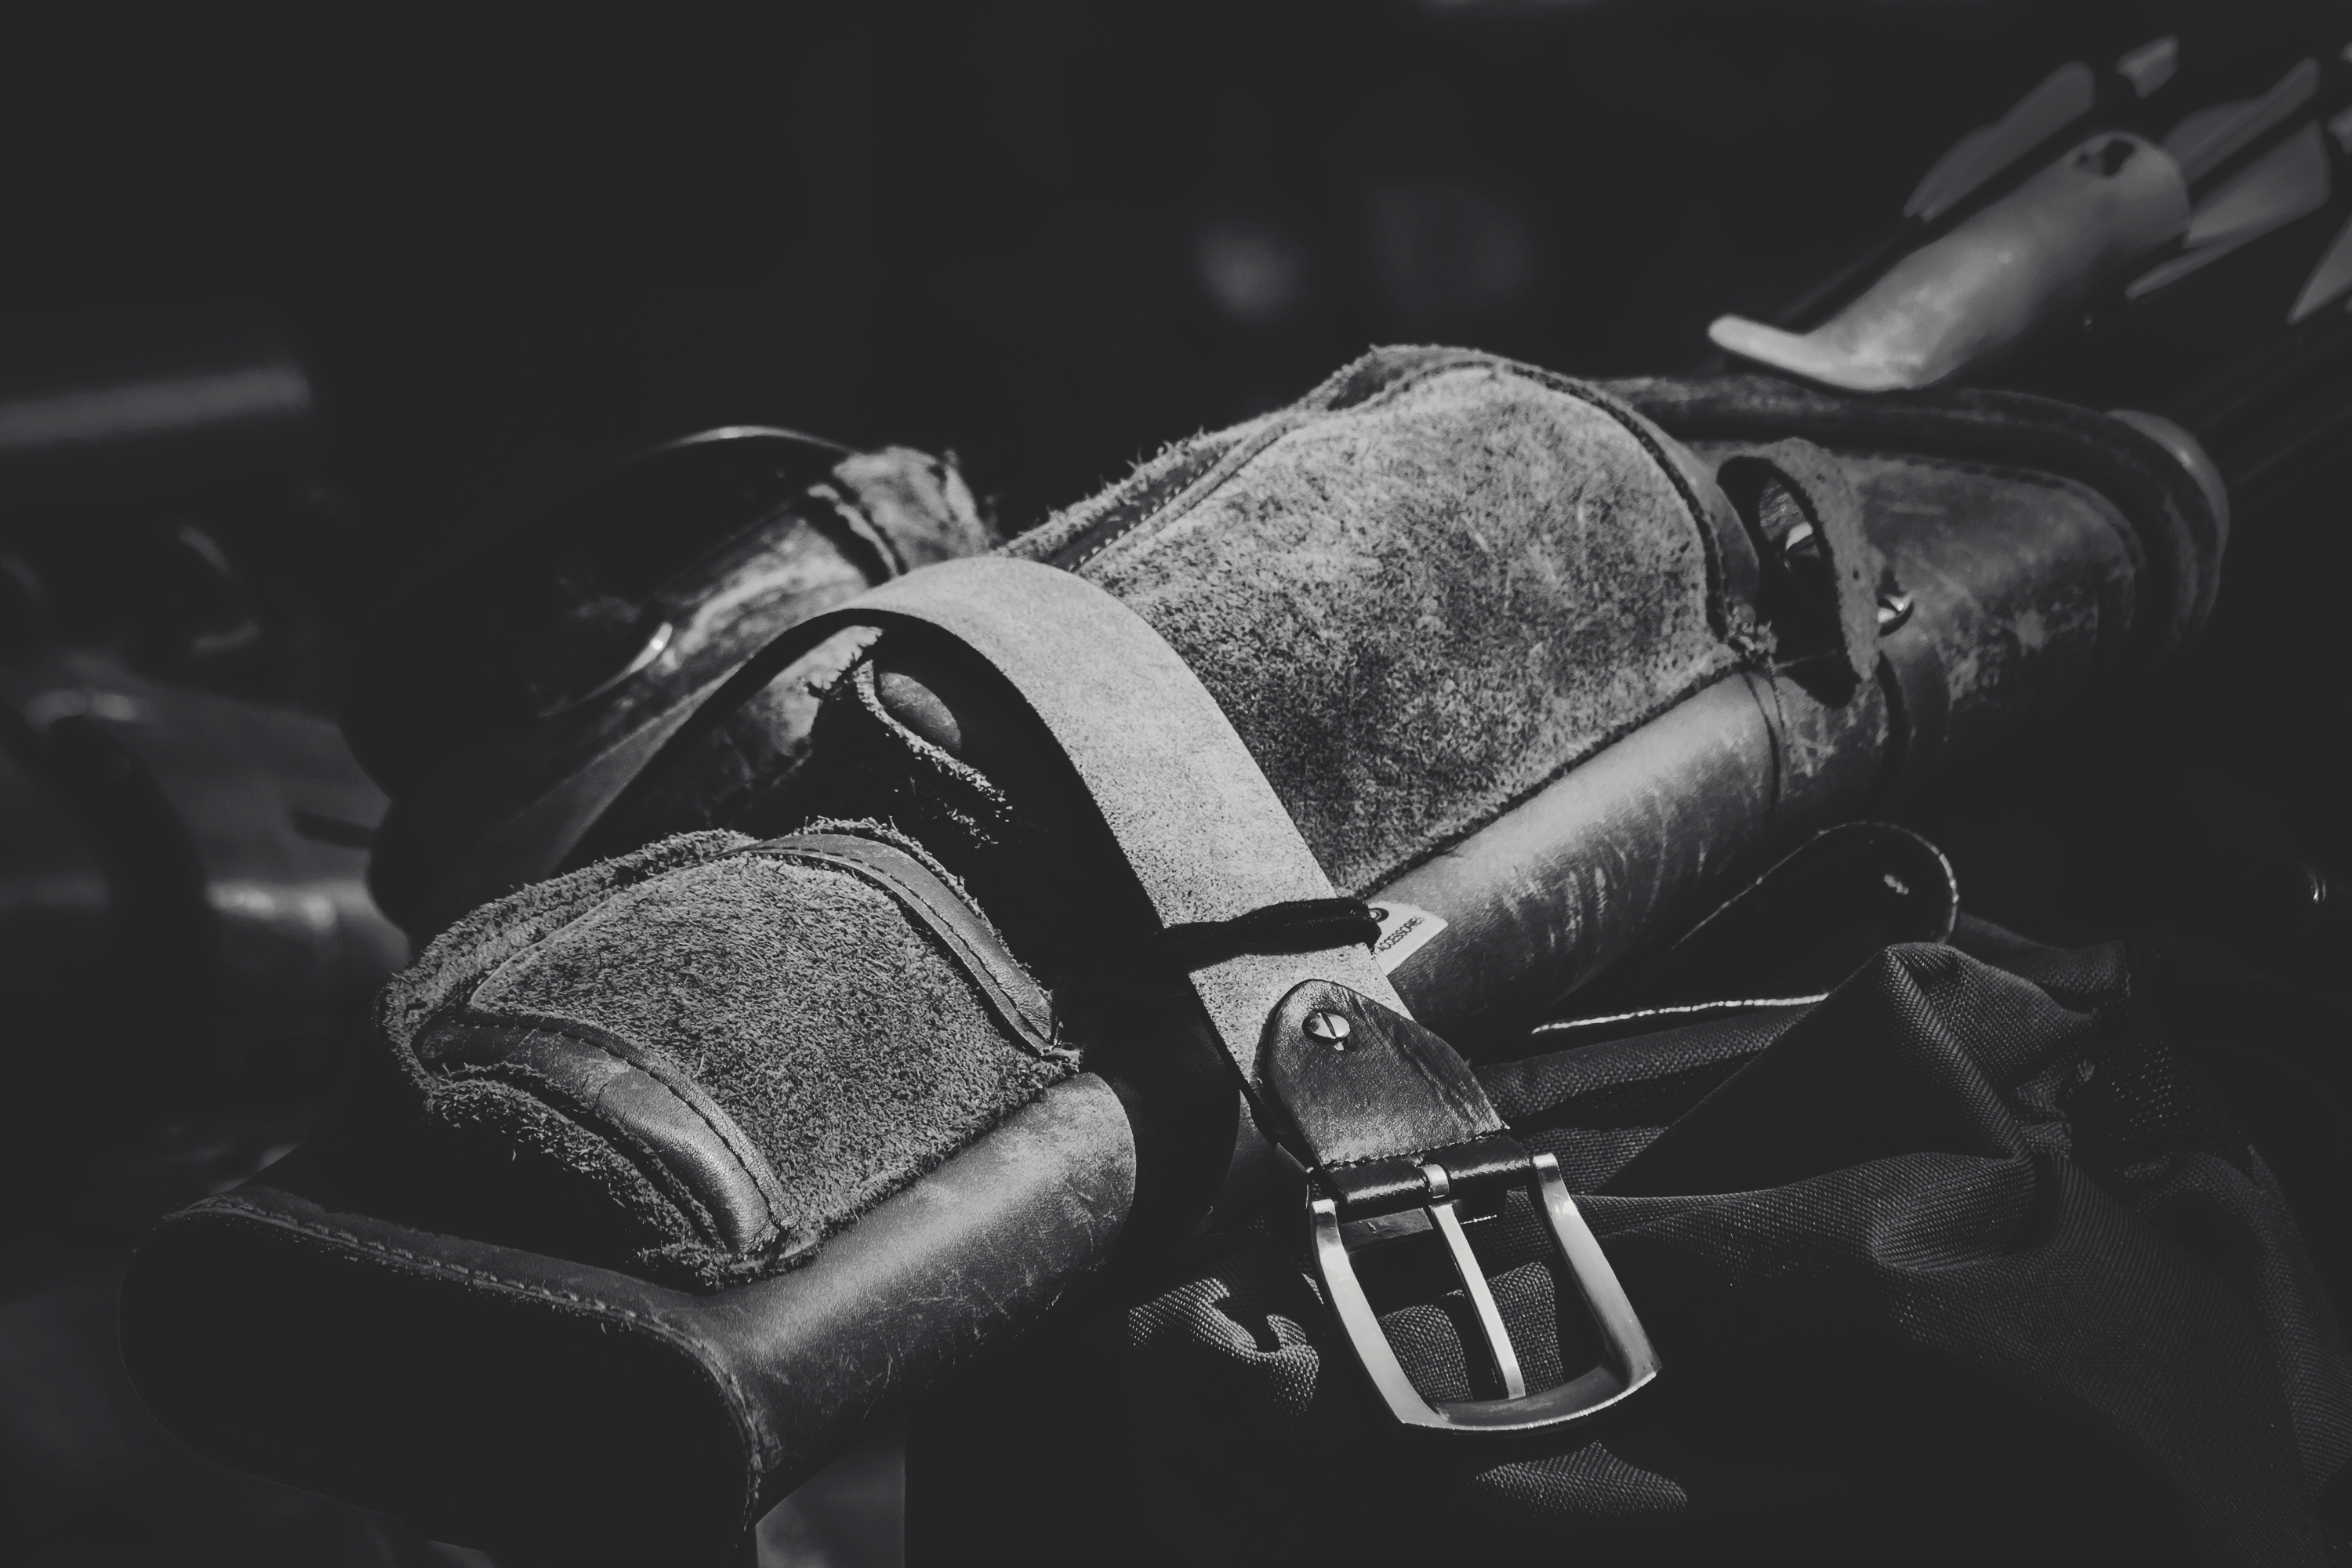
black and white, sport, leather, photography, darkness, black, monochrome, weapon, leather bag, archery, buckle, firearm, quiver, monochrome photography, film noir